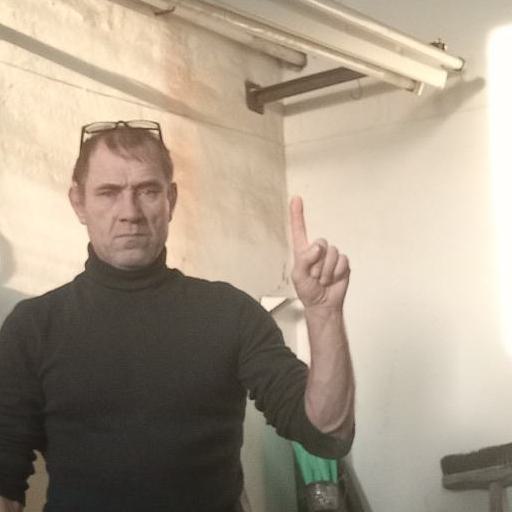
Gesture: one